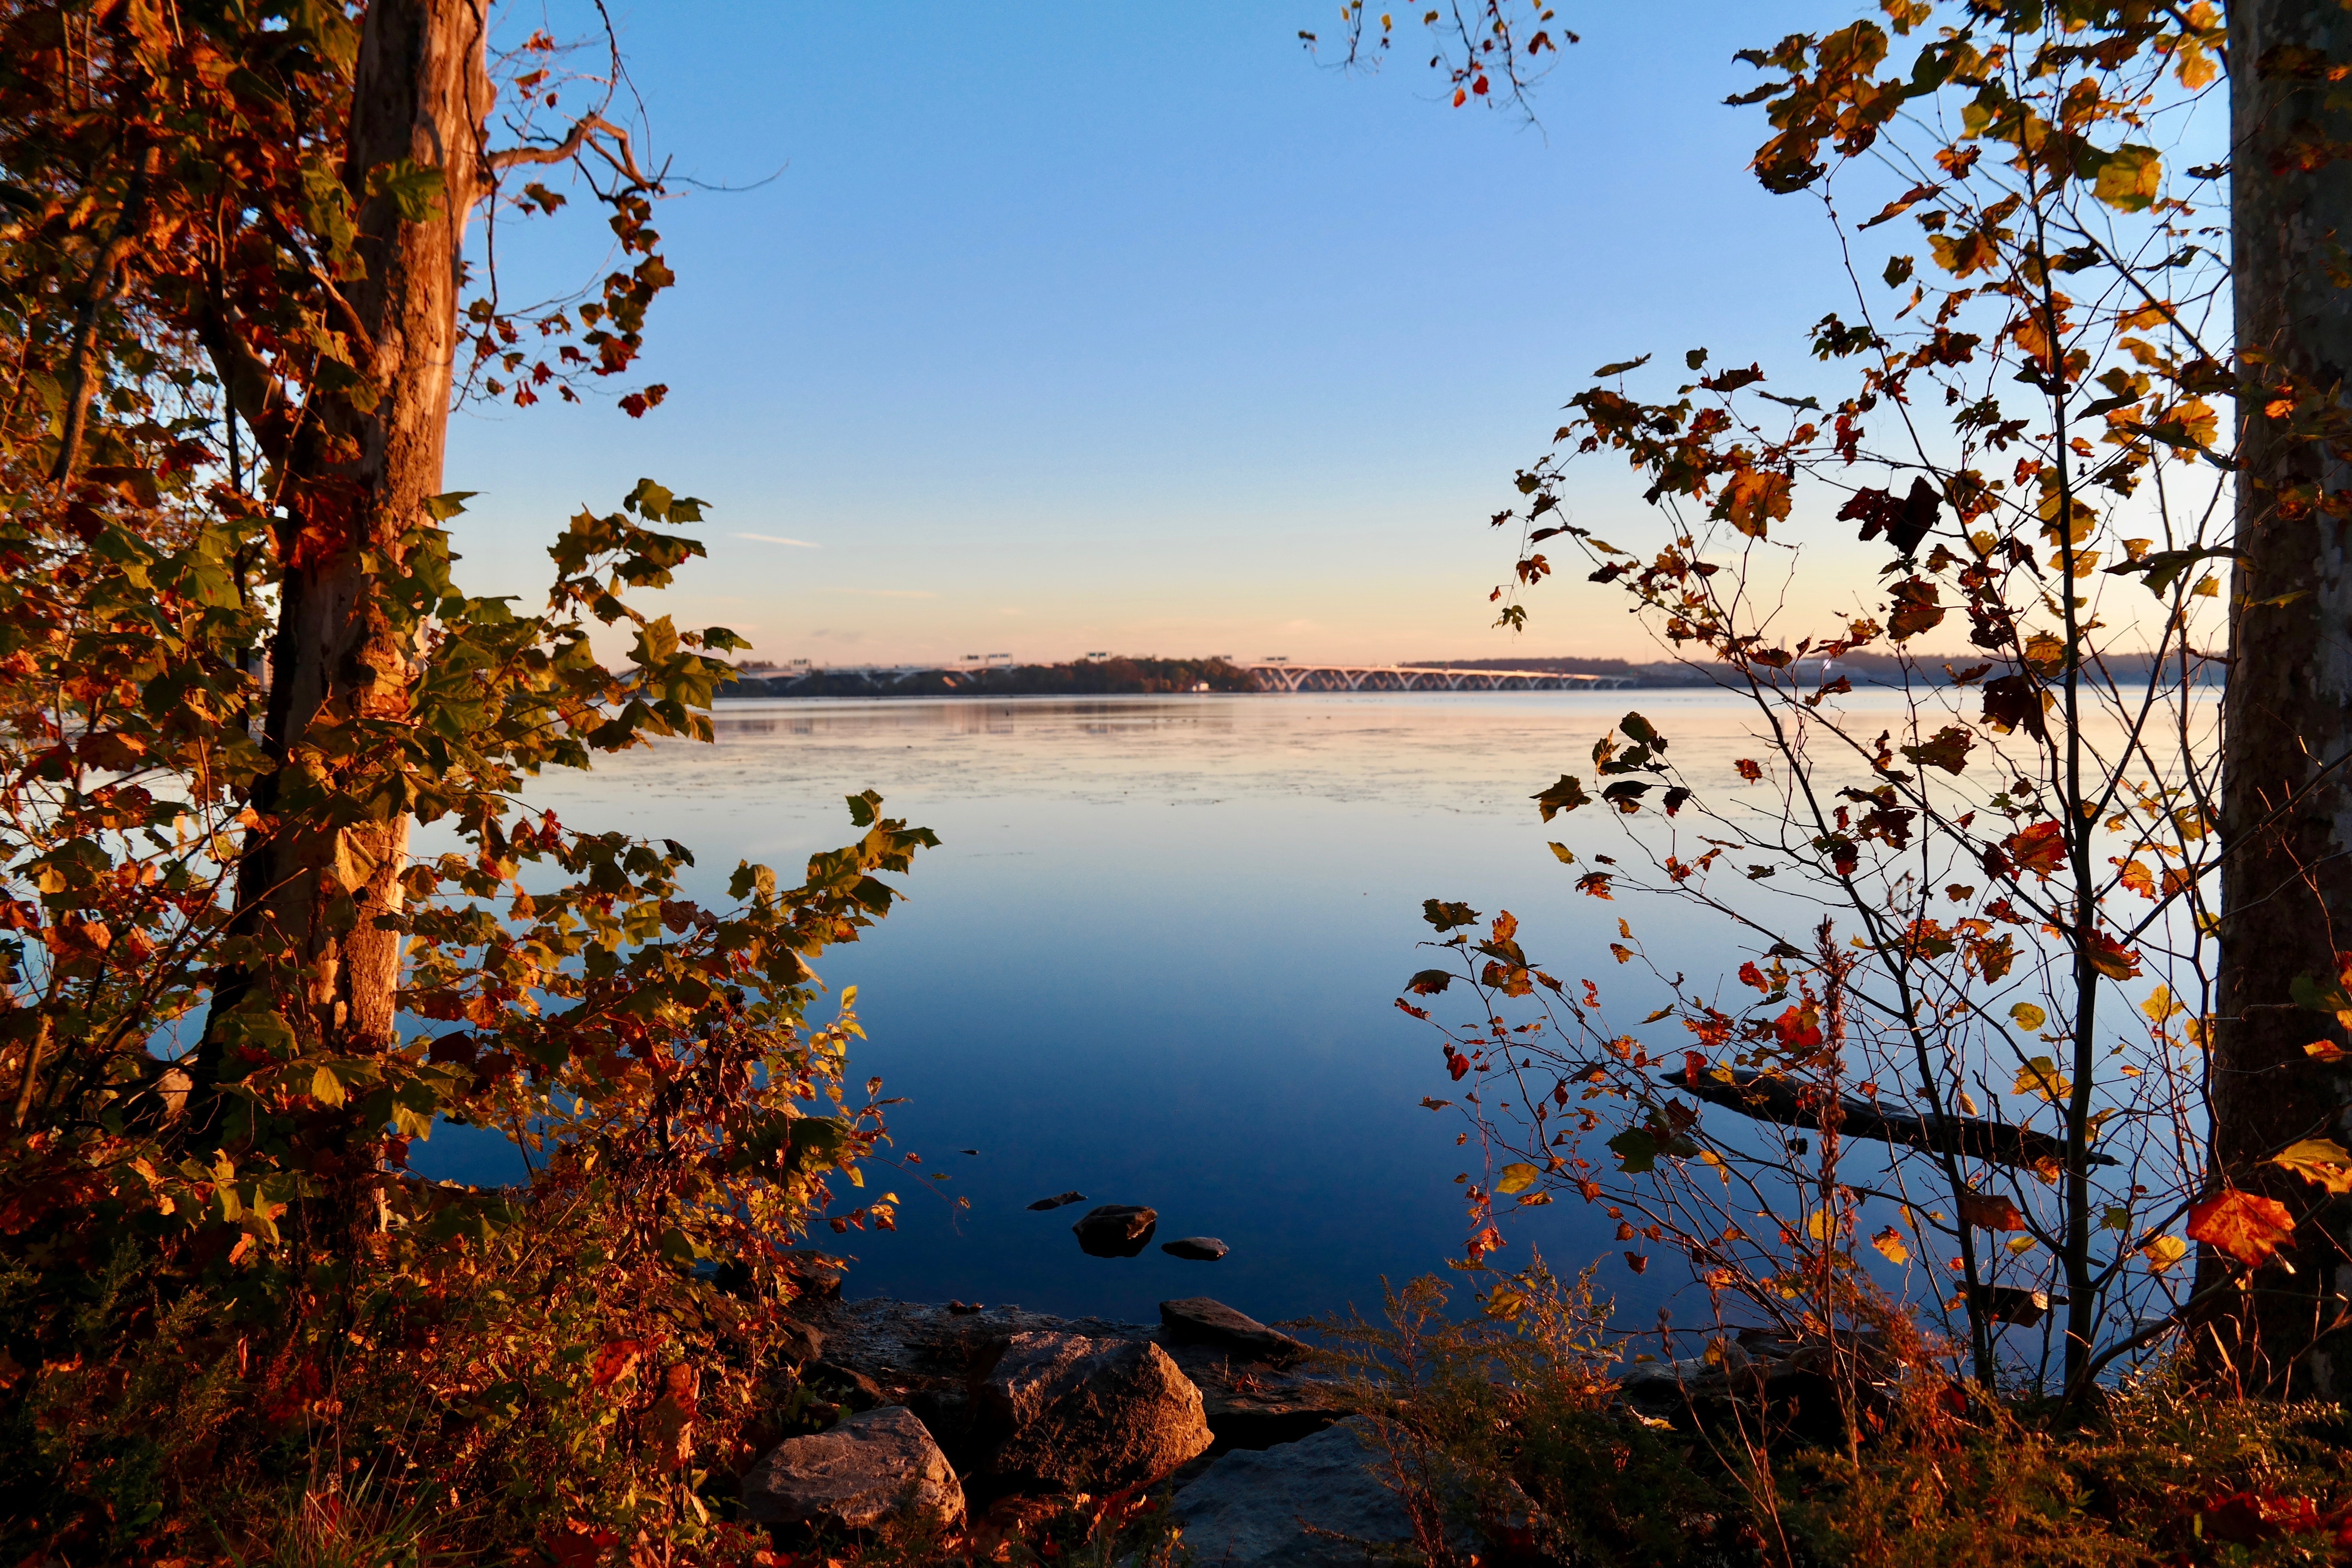
landscape, tree, water, nature, wilderness, branch, plant, sunrise, sunset, sunlight, morning, leaf, flower, lake, dawn, river, dusk, evening, reflection, autumn, season, body of water, woody plant